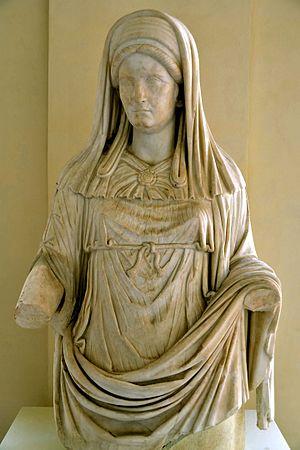
Une vestale est une prêtresse de la Rome antique dédiée à Vesta. Le collège des vestales et son bien-être sont considérés comme essentiels au maintien et à la sécurité de Rome. Elles doivent entretenir le foyer public du temple de Vesta situé dans le Forum romain. Les vestales sont libérées des obligations sociales habituelles de se marier et de donner naissance à des enfants, et font vœu de chasteté pendant 30 ans afin de se consacrer à l'étude et au respect des rituels de l'État interdits aux collèges de prêtres masculins.